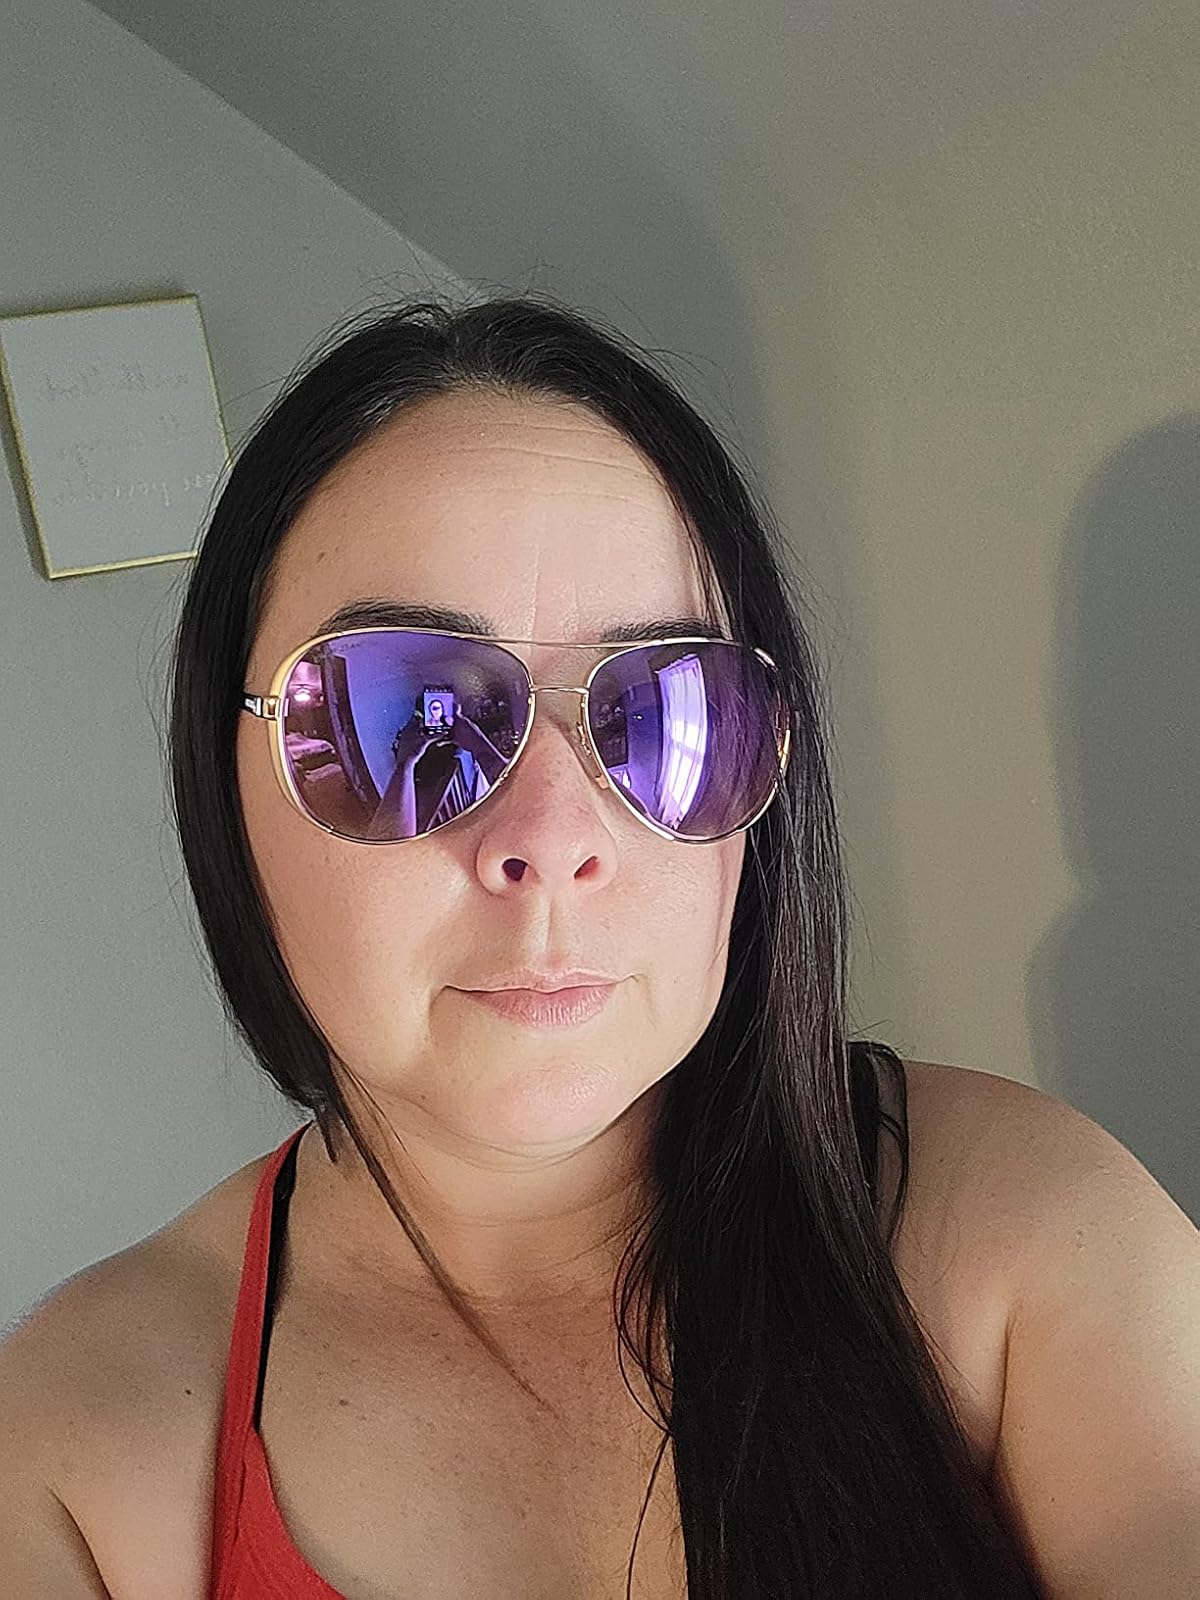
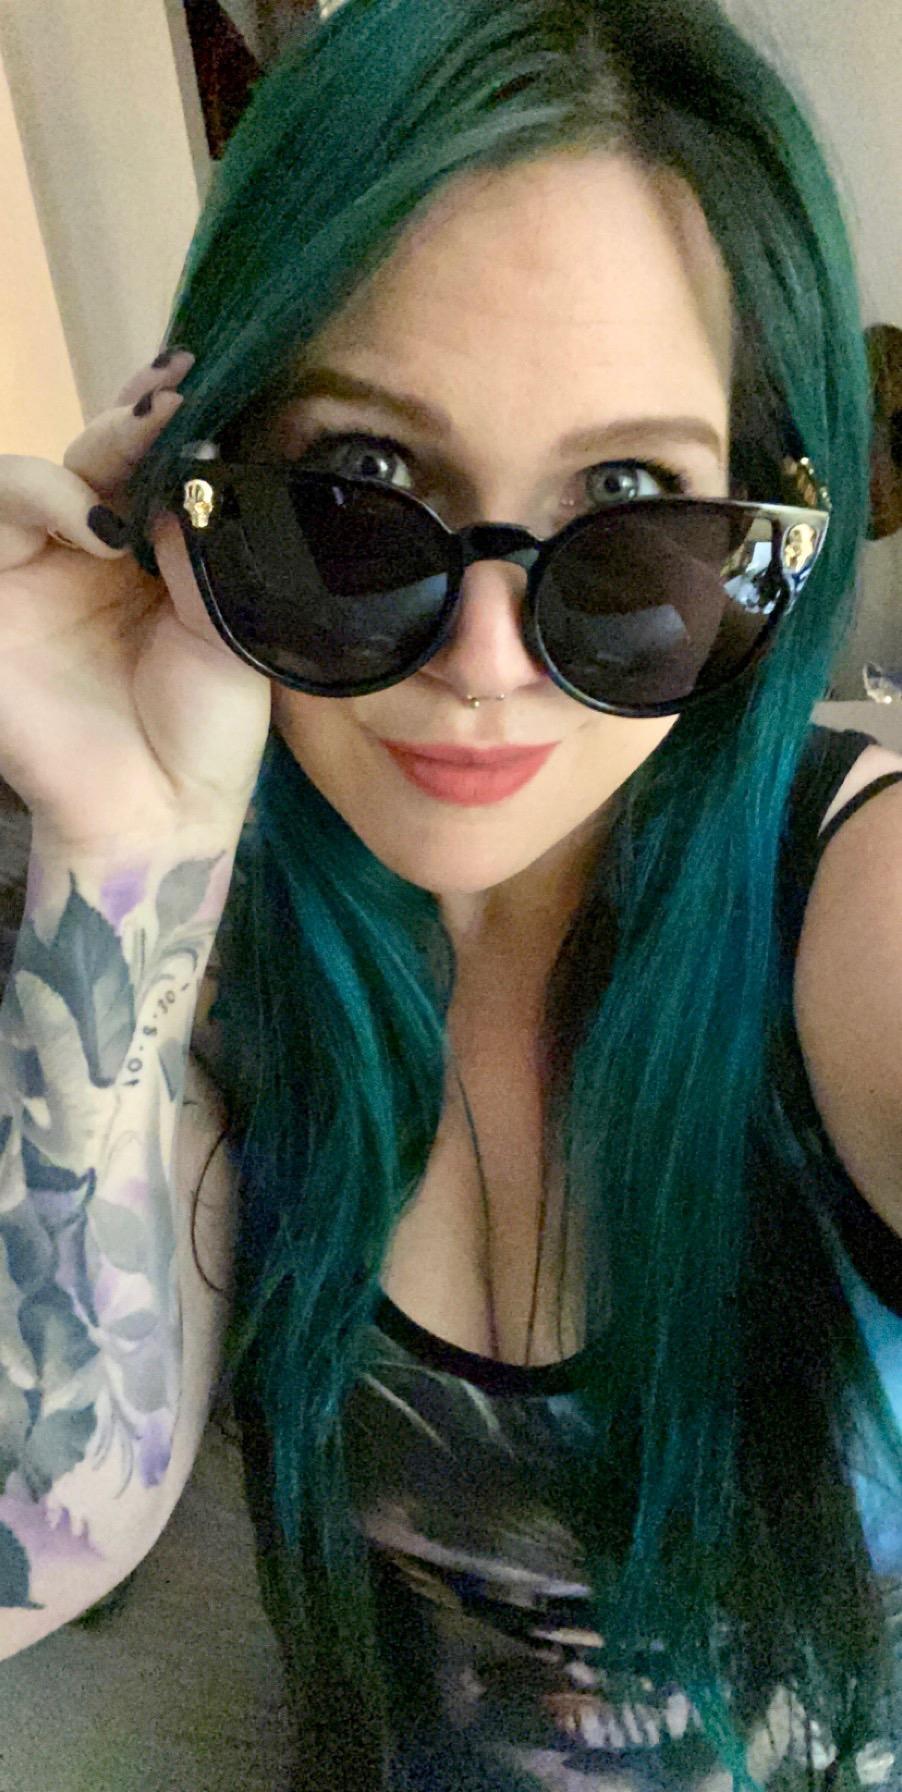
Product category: accessories_sunglasses
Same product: no